Subjective refraction

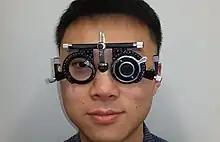
Trial frames fitted comfortably on the patient and occluder over left eye.

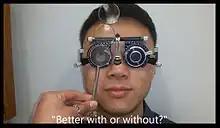
Step 1: Using the +/-0.50DS on the confirmation set to determine the initial best sphere correction.

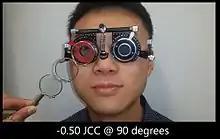
Step 2: Presenting the 0.50JCC initially @ 90deg to determine any presence of astigmatism on that axis.

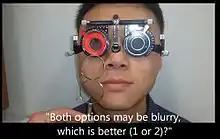
Step 3: The axis of the JCC must straddle the axis of the correcting cylinder in the trial frames, in both flip positions.

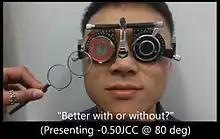
Step 4: The axis of the JCC must superimpose the axis of the correcting cylinder lens in the trial frames.

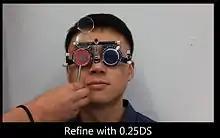
Step 5: Spherical lens power is altered and refined, if required.

The entire process of Subjective Refraction involves the patient fixating at the Snellen Chart, whilst the clinician presents a variety of lenses and alters the power of the lenses in the trial frames according to the patient's subjective responses regarding improvements to their vision.